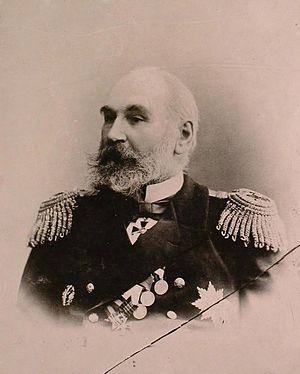
Les Allemands de Russie désigne les Allemands et/ou leurs descendants vivant en Russie ou dans les anciennes républiques soviétiques. Durant la fin du XXᵉ siècle, un grand nombre de Russes d'ascendance allemande a émigré vers l'Allemagne.
Wilhelm Karlovitch Withöft, en russe : Вильгельм Карлович Витгефт, parfois russifié en Vilgelm Vitgeft, né le 14 novembre 1847 à Odessa, mort le 10 août 1904 en mer Jaune, est un amiral russe de la guerre russo-japonaise.